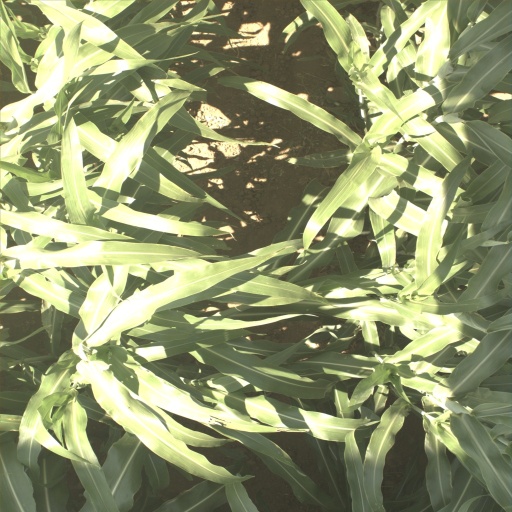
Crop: sorghum